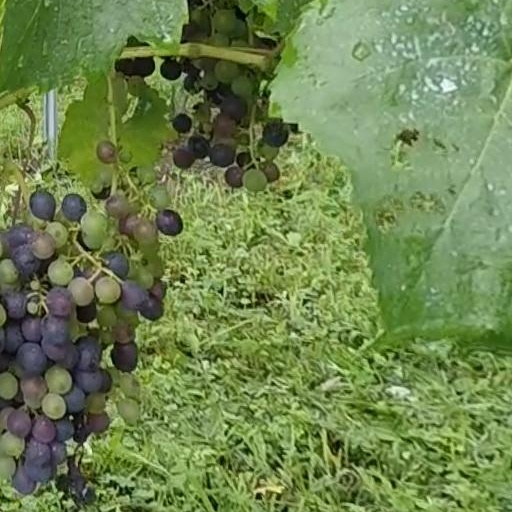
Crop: grape